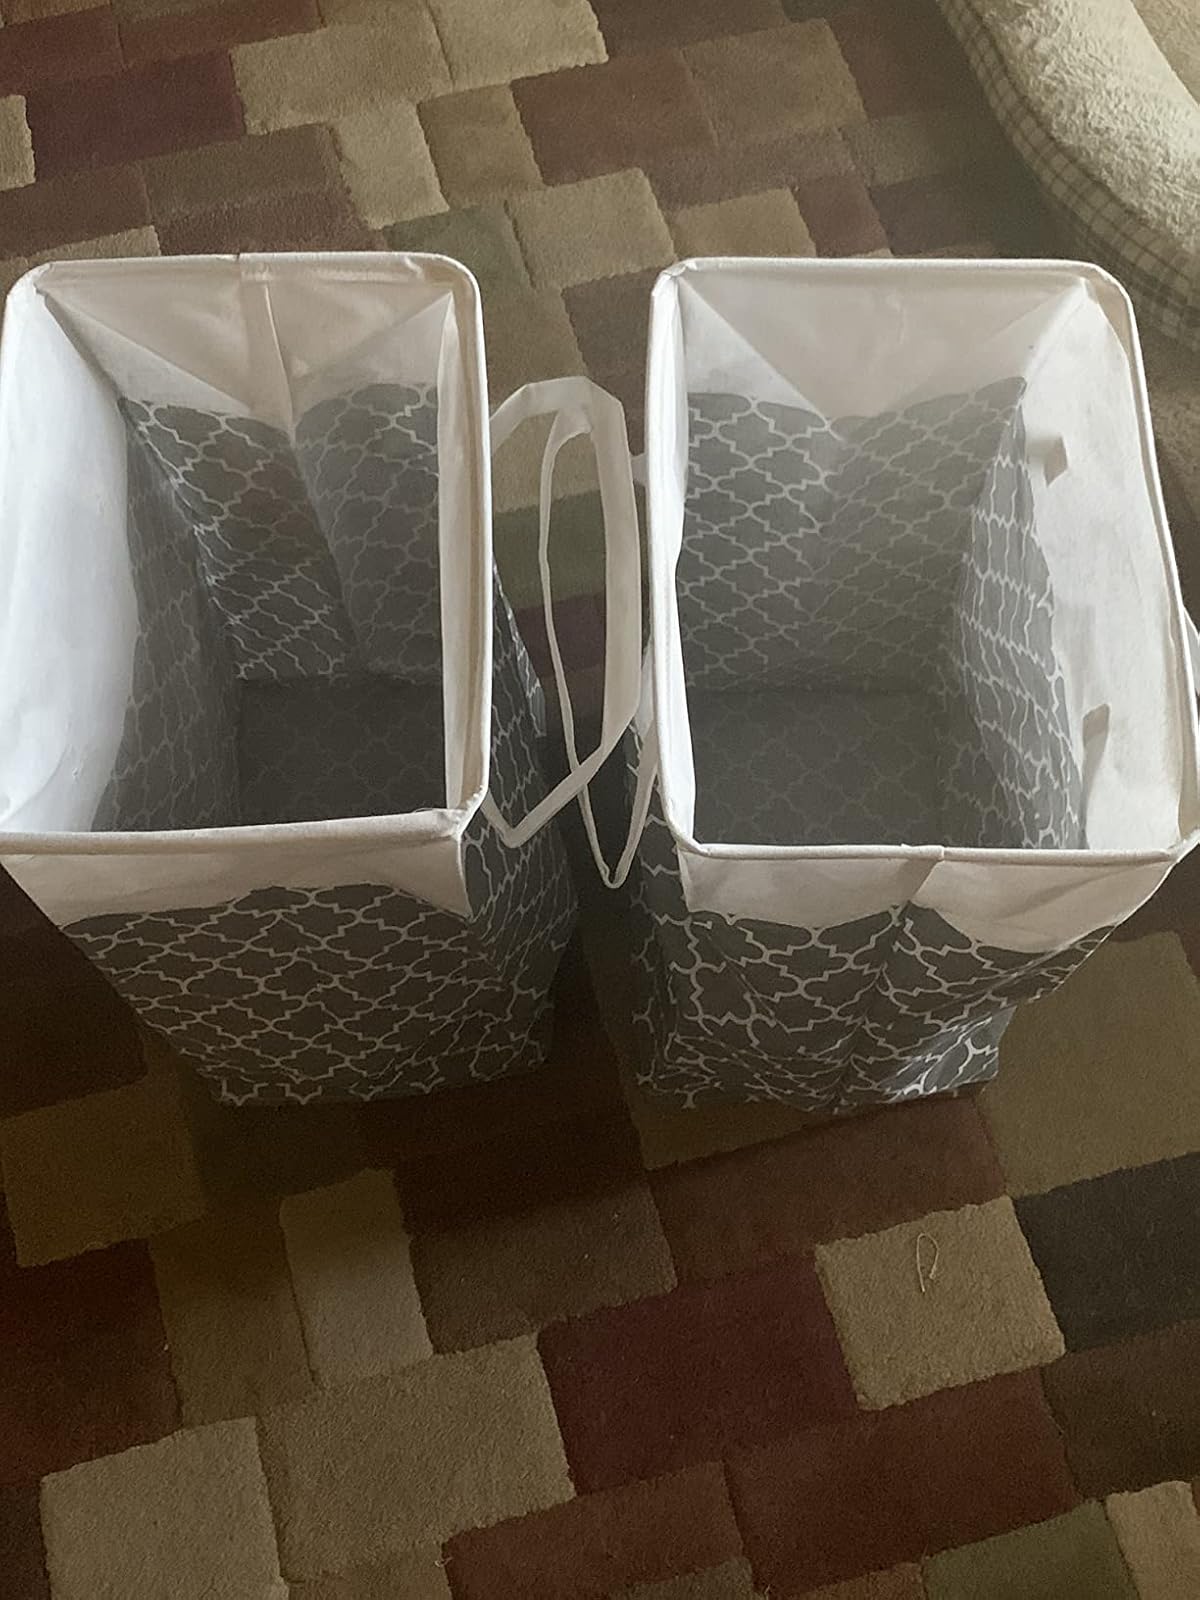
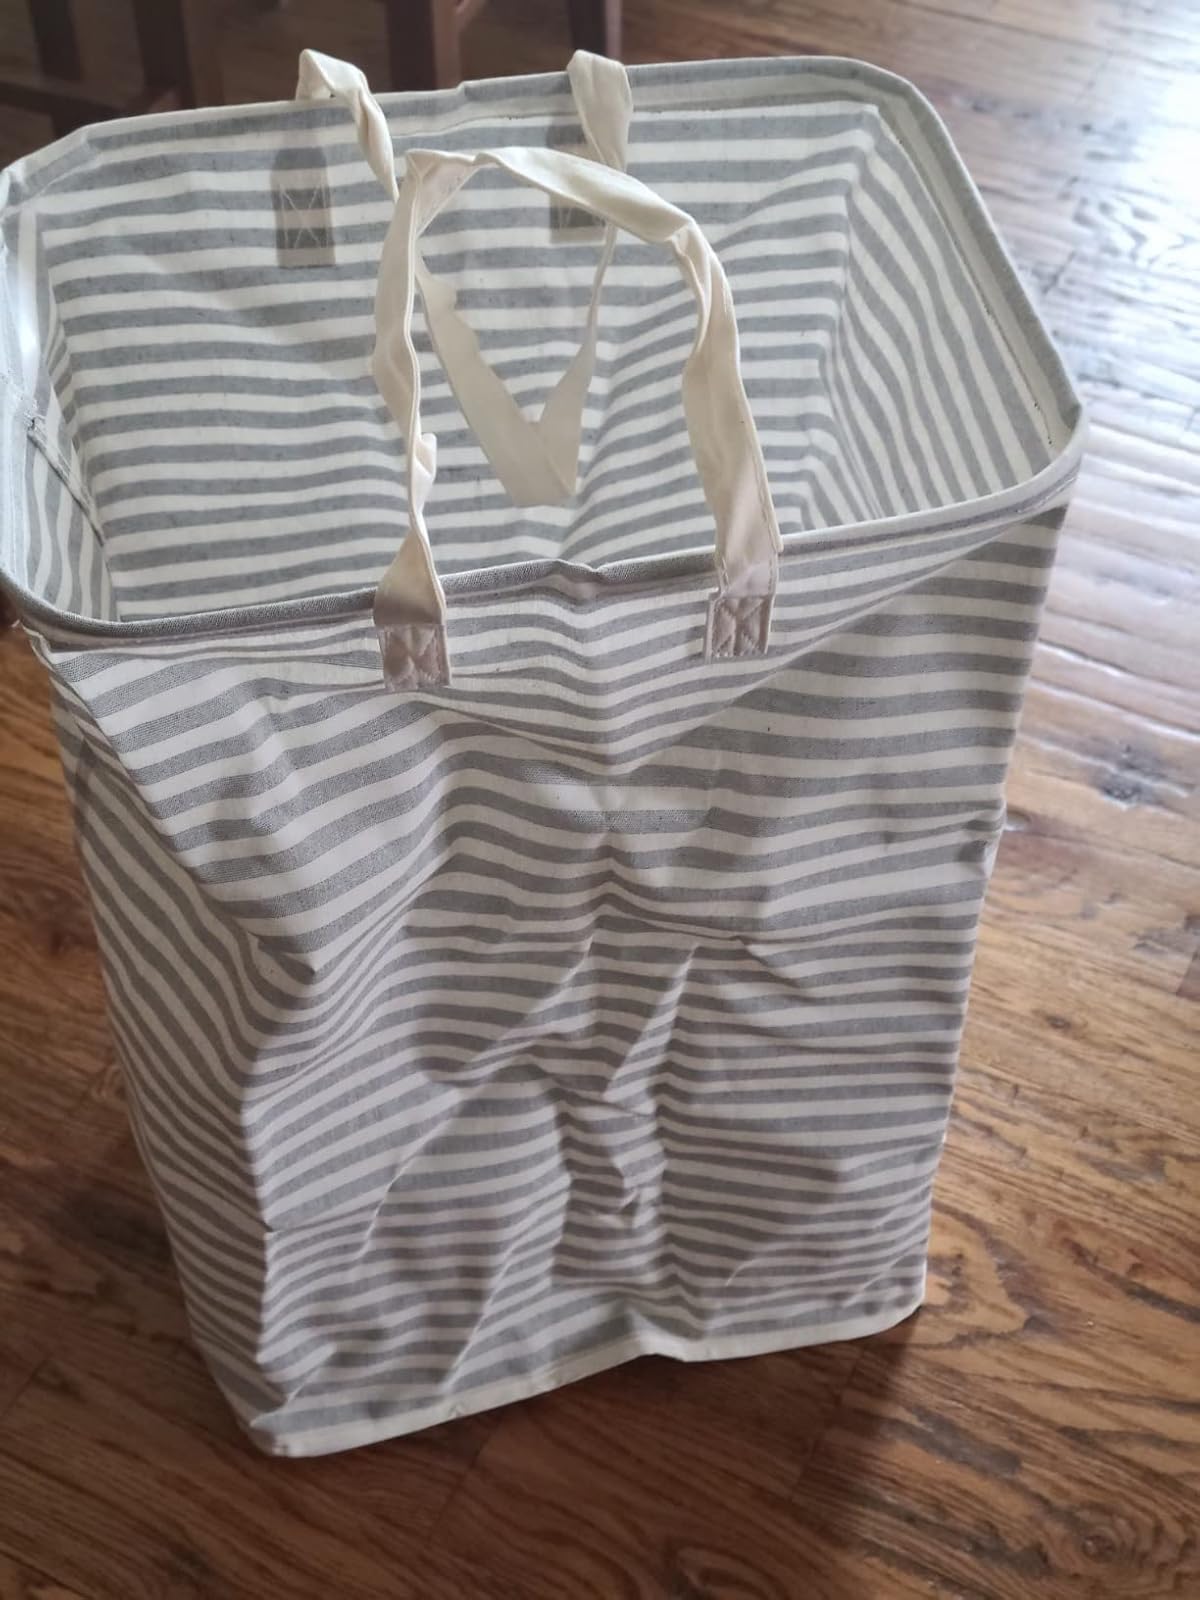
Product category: items_hamper
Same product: no